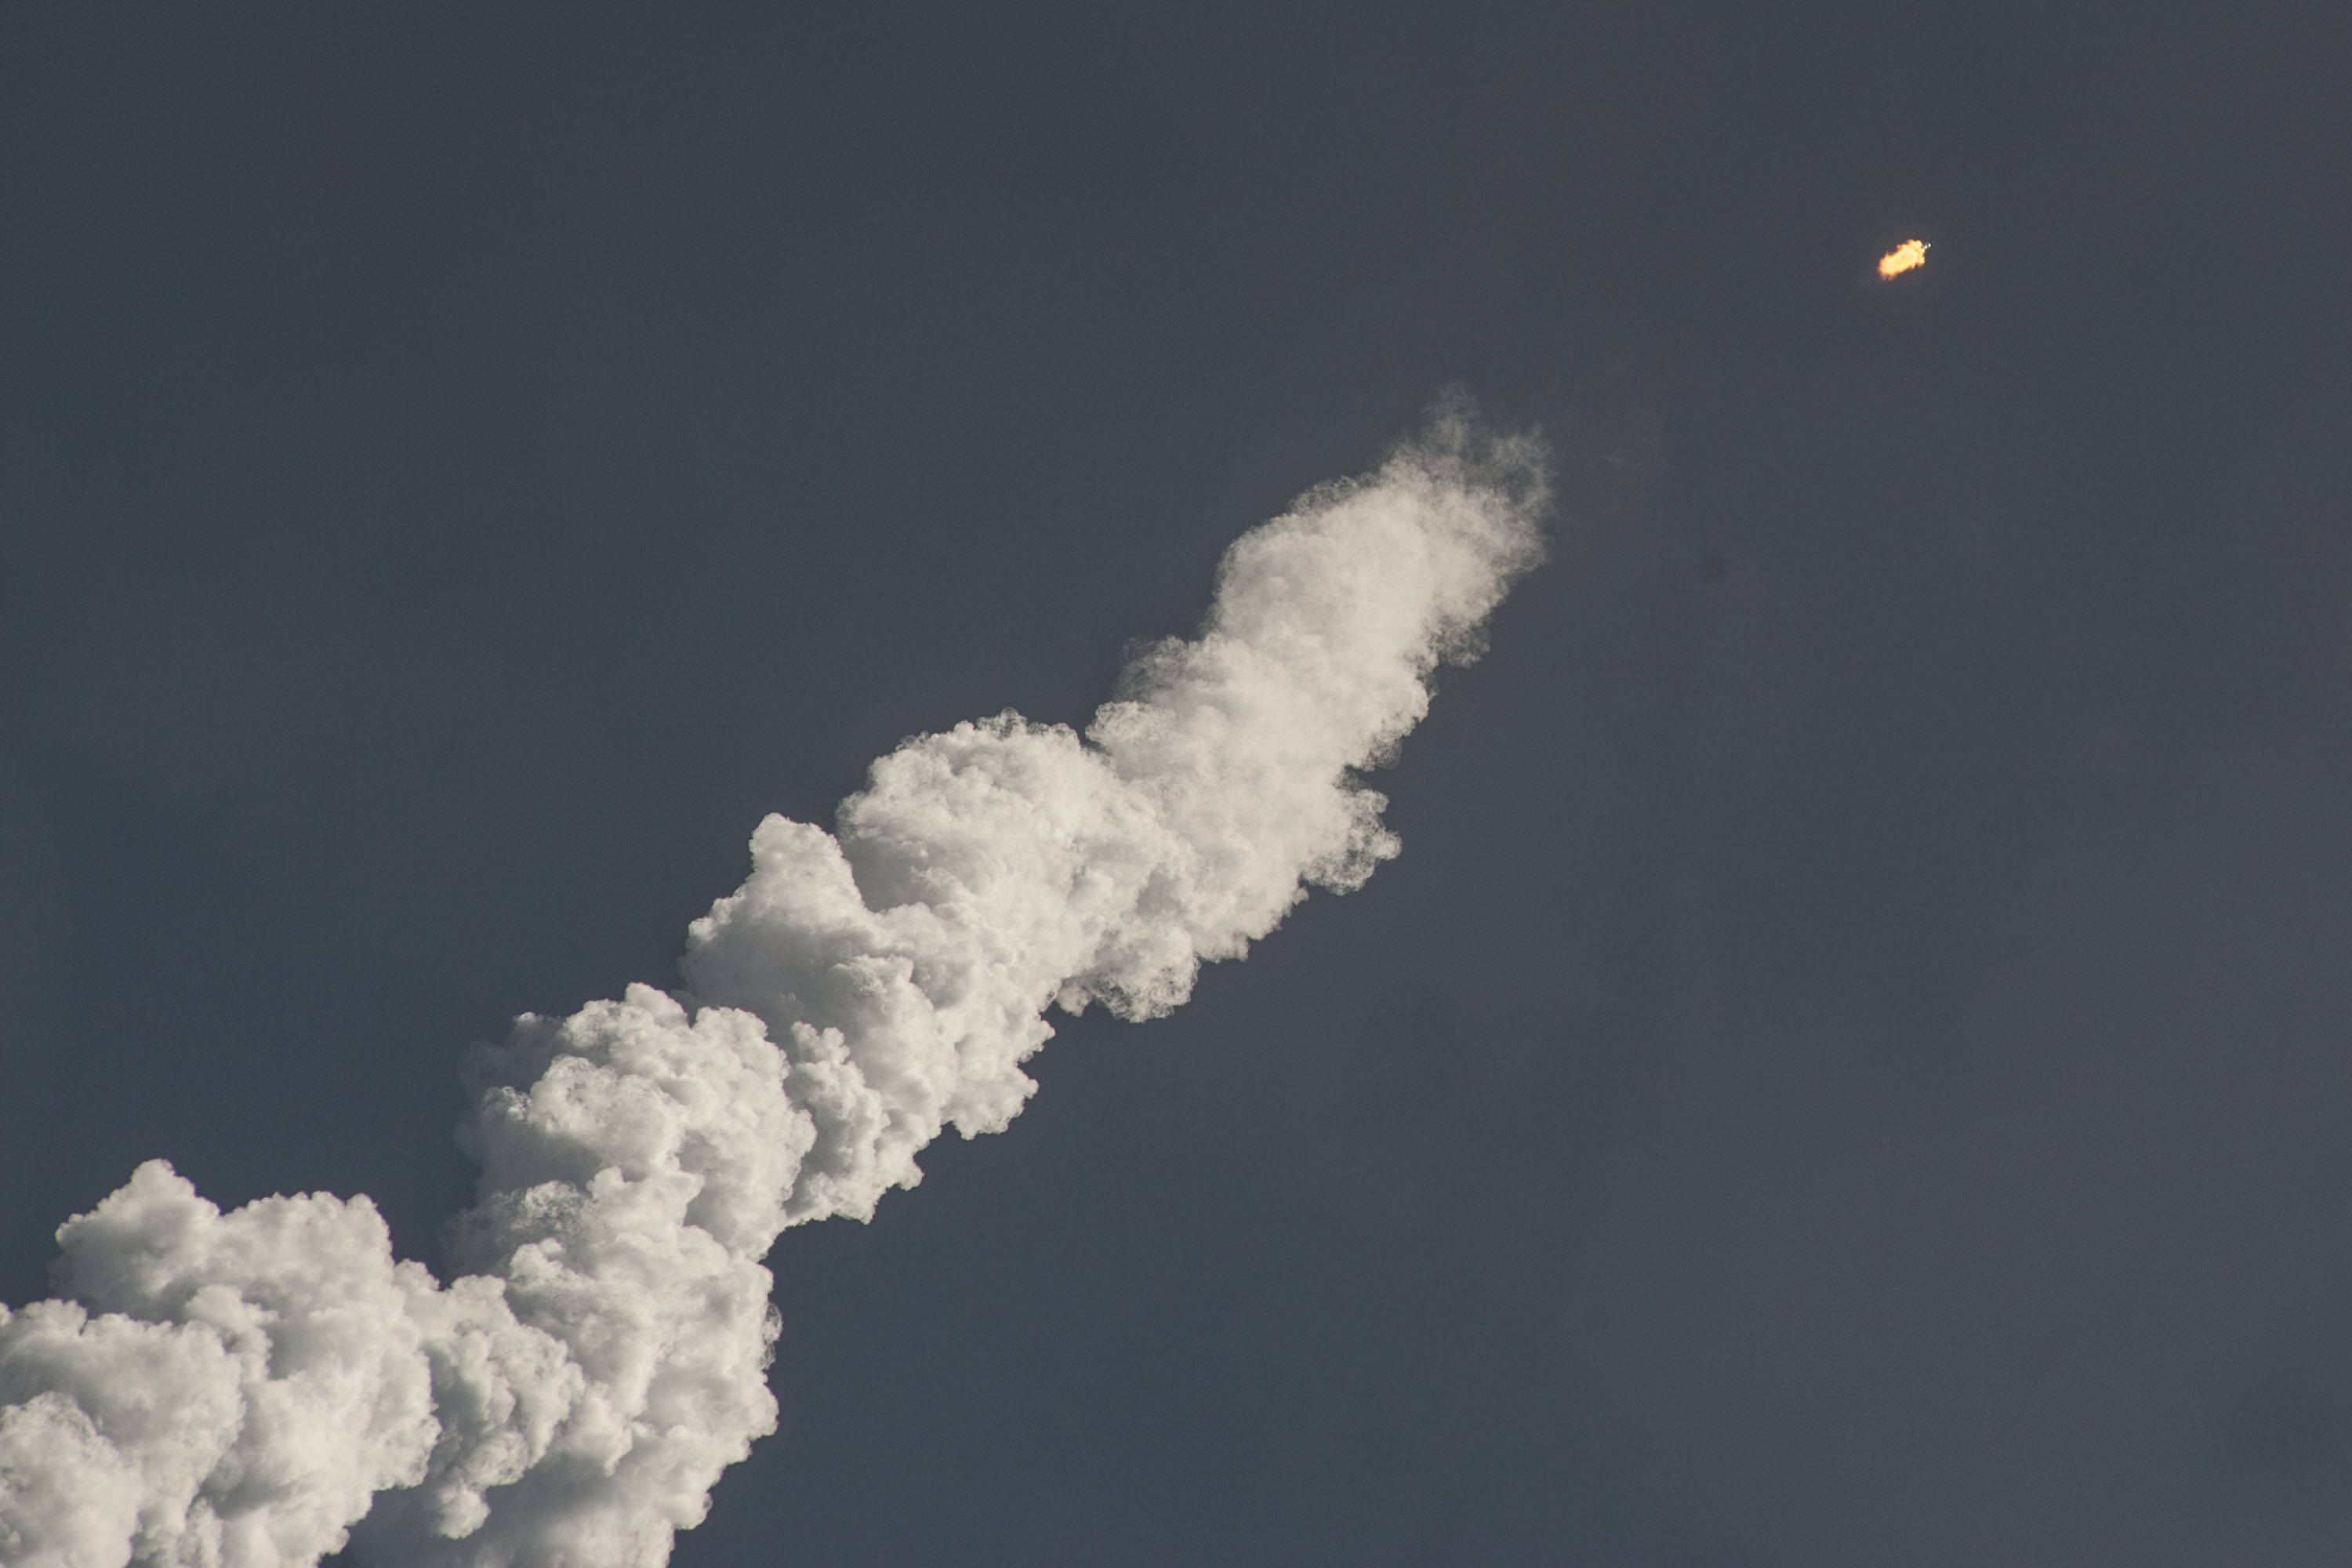
wing, cloud, sky, trail, steam, atmosphere, flying, smoke, transportation, transport, vehicle, space, speed, rocket, launch, power, chemtrails, contrails, rocket launch, flames, spaceship, fuel, countdown, aerospace, cape canaveral, spacecraft, launch pad, missile, meteorological phenomenon, spacex, propulsion, lift off, atmosphere of earth, geological phenomenon, rocket engine, trajectory